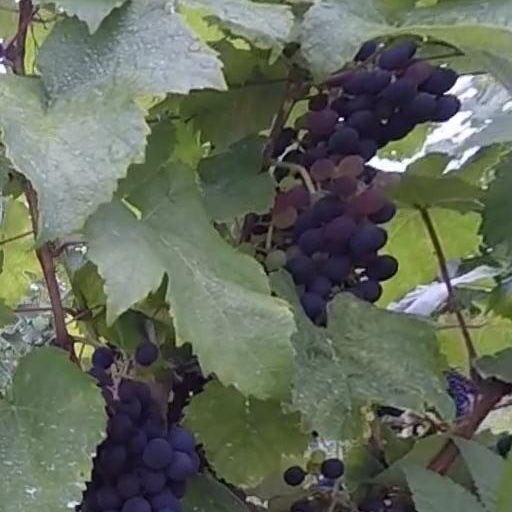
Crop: grape